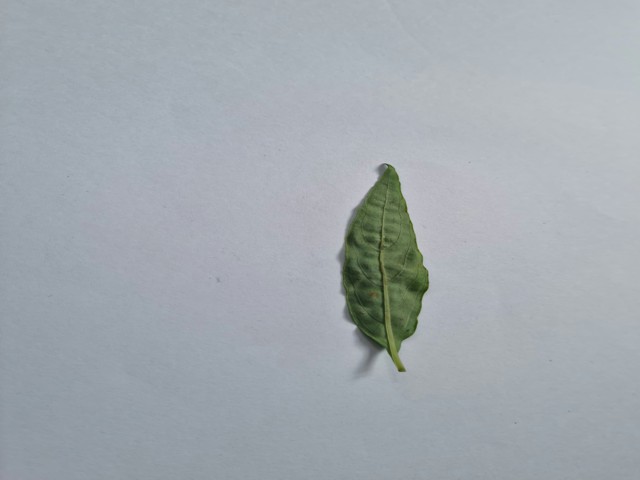
Plant: kalomegh